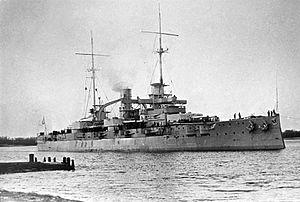
La Hochseeflotte était la principale flotte de la Kaiserliche Marine au cours de la Première Guerre mondiale. Elle était basée à Wilhelmshaven dans la baie de Jade. Les différents amiraux qui la commandèrent furent : Friedrich von Ingenohl, Hugo von Pohl, Reinhard Scheer et Franz von Hipper. Elle posa une telle menace à la Royal Navy dans la maîtrise de la mer autour de la Grande-Bretagne que la Grand Fleet britannique dut rester concentrée dans la mer du Nord pendant la durée de la guerre, alors même que de nombreuses tâches urgentes dans d'autres théâtres de guerre furent annulées faute de navires.
Le SMS Rheinland est un cuirassé dreadnought de classe Nassau construit pour la marine impériale allemande.
La marine de guerre allemande - en particulier la Kaiserliche Marine de l'Allemagne impériale et la Kriegsmarine du Troisième Reich - a construit plusieurs séries de cuirassés entre les années 1890 et les années 1940. Elle s'était déjà dotée, par le passé, de bateaux de guerre de moindre importance, tels que des cuirassés à coque en fer, des navires de défense côtière ou des frégates, principalement pour défendre ses côtes du Nord et de la mer Baltique en cas de conflit. Après son accès au trône en 1888, Guillaume II entame un programme de développement intensif de la Kaiserliche Marine, visant à faire de l'Allemagne une grande puissance. La marine fait immédiatement pression pour entreprendre la construction de quatre cuirassés de classe Brandenburg, auxquels viendront s'ajouter cinq navires de classe Kaiser Friedrich III.
La guerre navale durant la Première Guerre mondiale fut caractérisée principalement par les efforts des puissances alliées, avec leurs flottes supérieures et leur position favorisant l’encerclement, en vue d’établir un blocus maritime des empires centraux, et par les efforts des empires centraux pour briser ce blocus voire pour établir un blocus effectif du Royaume-Uni et de la France avec des sous-marins et des bâtiments d'attaque.